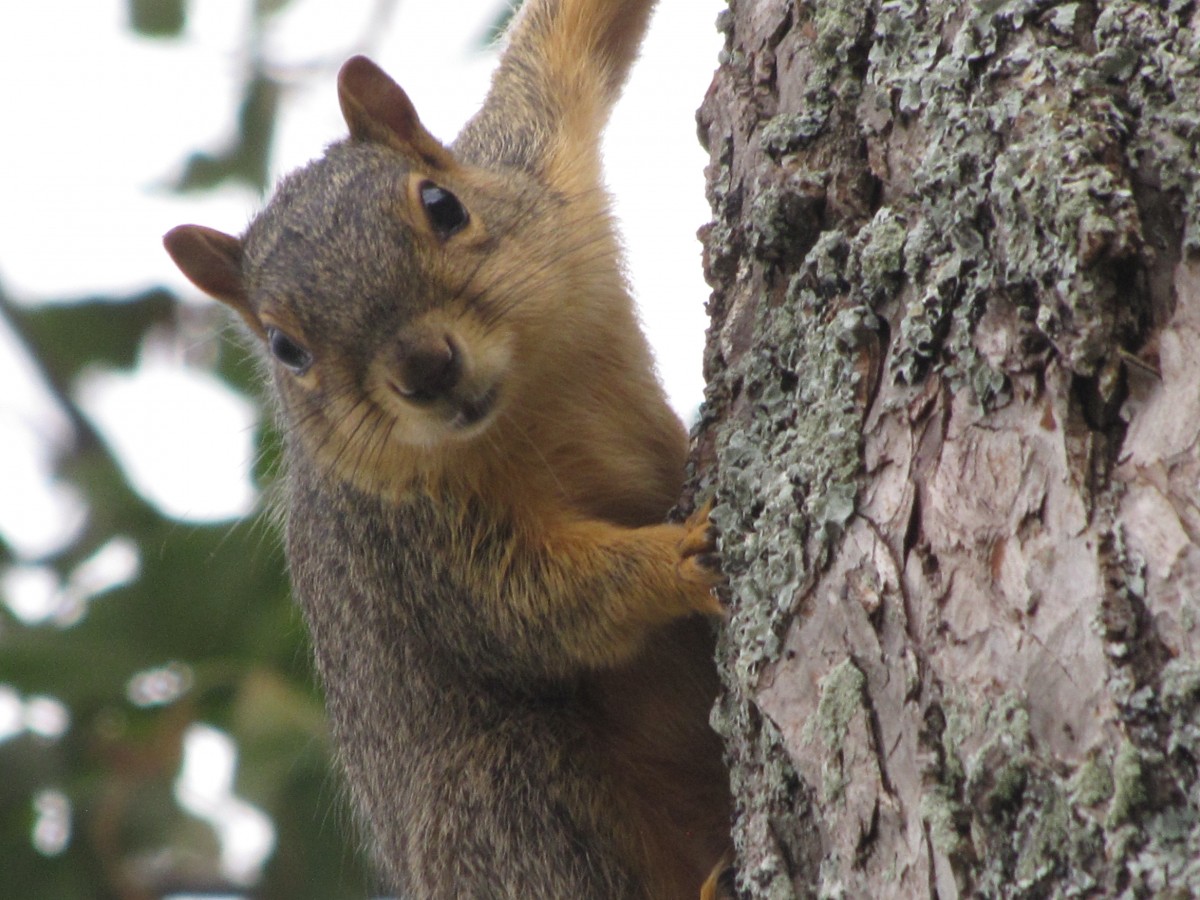
Tags: mammal, rodent, fauna, vertebrate, chipmunk